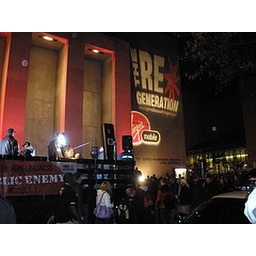
Public Enemy arriving at the show in a flat bed truck with their fans in tow.